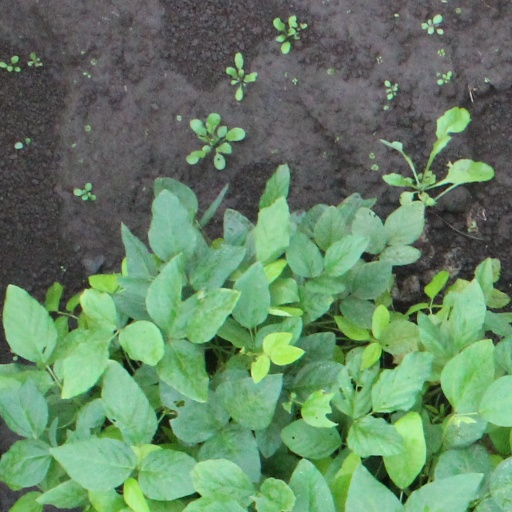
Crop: soybean